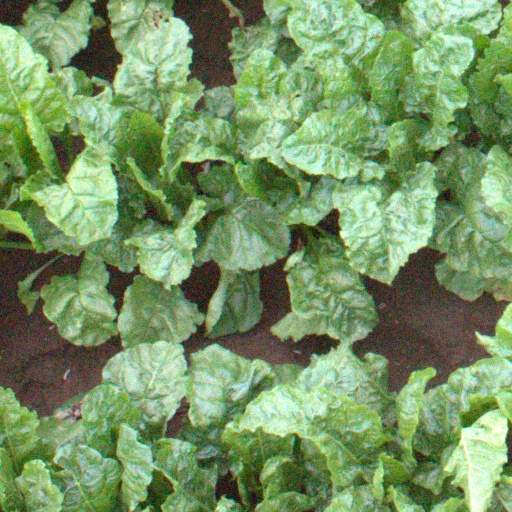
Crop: sugar beet